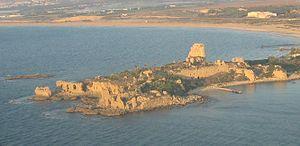
Cette liste recense les places fortes et commanderies de l'ordre du Temple en Orient.
Le château Pèlerin, appelé aussi forteresse d'Atlit, était une des plus grandes forteresses templières en Terre sainte. Elle est bâtie sur un éperon rocheux entouré d'eau qui se situe sur la côté méditerranéenne, à environ 25 km au nord de Césarée et à environ 12 km au sud d'Acre et du mont Carmel, alors dans le royaume franc de Jérusalem. Elle est construite à l'est de la Tour du Détroit, cette dernière étant déjà en possession des Templiers. Château Pèlerin se trouve aujourd'hui à proximité du village d'Atlit en Israël et du site archéologique néolithique d'Atlit Yam.
Atlit est une municipalité de type agricole fondée en 1903 et située sur la côte nord méditerranéenne, aux pieds du mont Carmel, à 20 kilomètres au sud de Haïfa, en Israël.